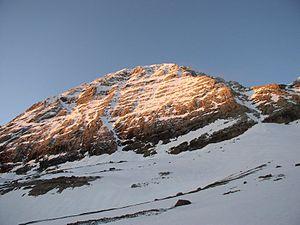
Le pic du Taillon, ou le Taillon, est un sommet situé sur la frontière franco-espagnole dans le massif du Mont-Perdu.